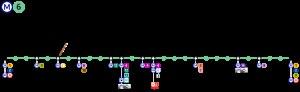
La ligne 6 du métro de Paris est une des seize lignes du réseau métropolitain de Paris. Elle suit un parcours semi-circulaire au sud de la ville sur les anciens boulevards extérieurs, entre les stations Charles de Gaulle - Étoile à l'ouest et Nation à l'est.